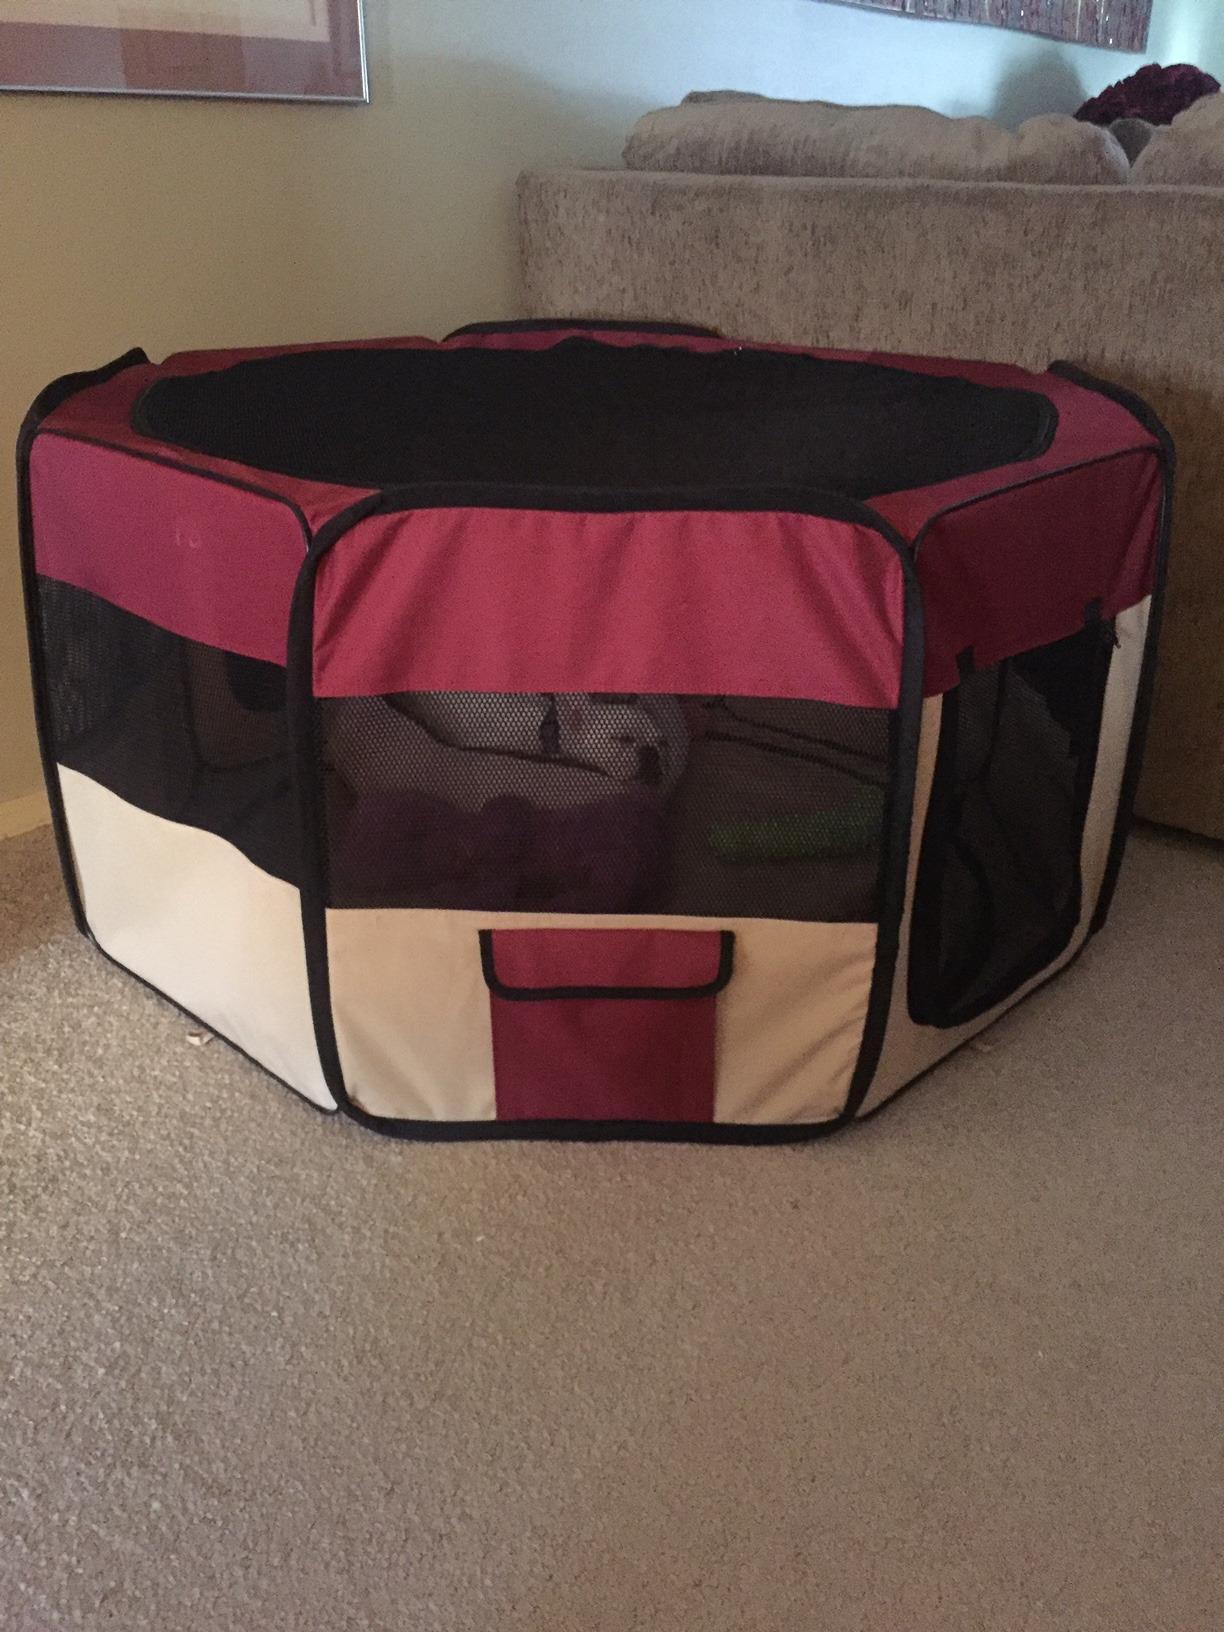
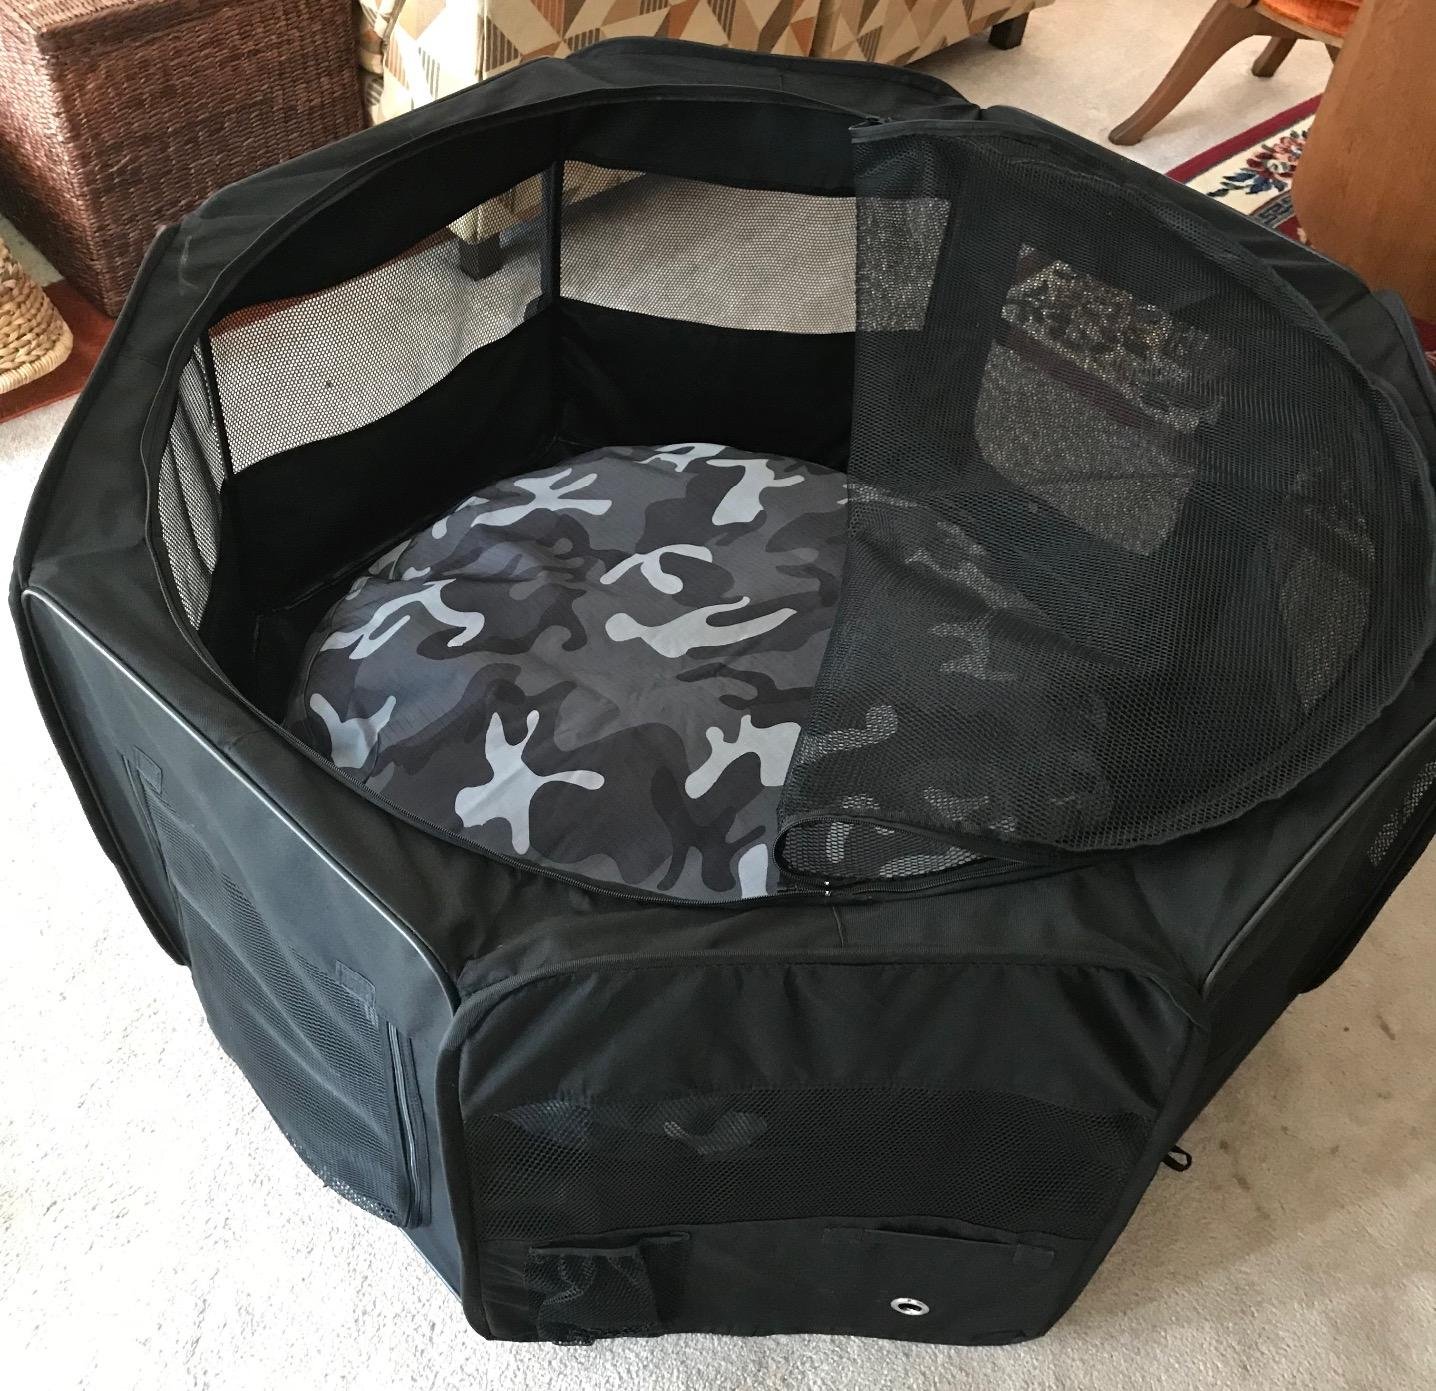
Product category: items_kennel
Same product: no